Mika Mäkitalo

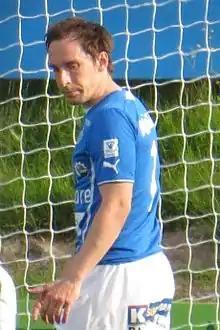
Mika Mäkitalo

Mika Mäkitalo (born 12 June 1985) is a Finnish professional footballer who currently plays for TPS.